Orion Autobus

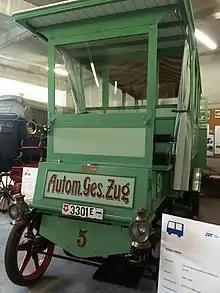
Orion Bus Front

The Orion Autobus is a bus from the Swiss manufacturer "Automobile Factory Orion" from Zurich.